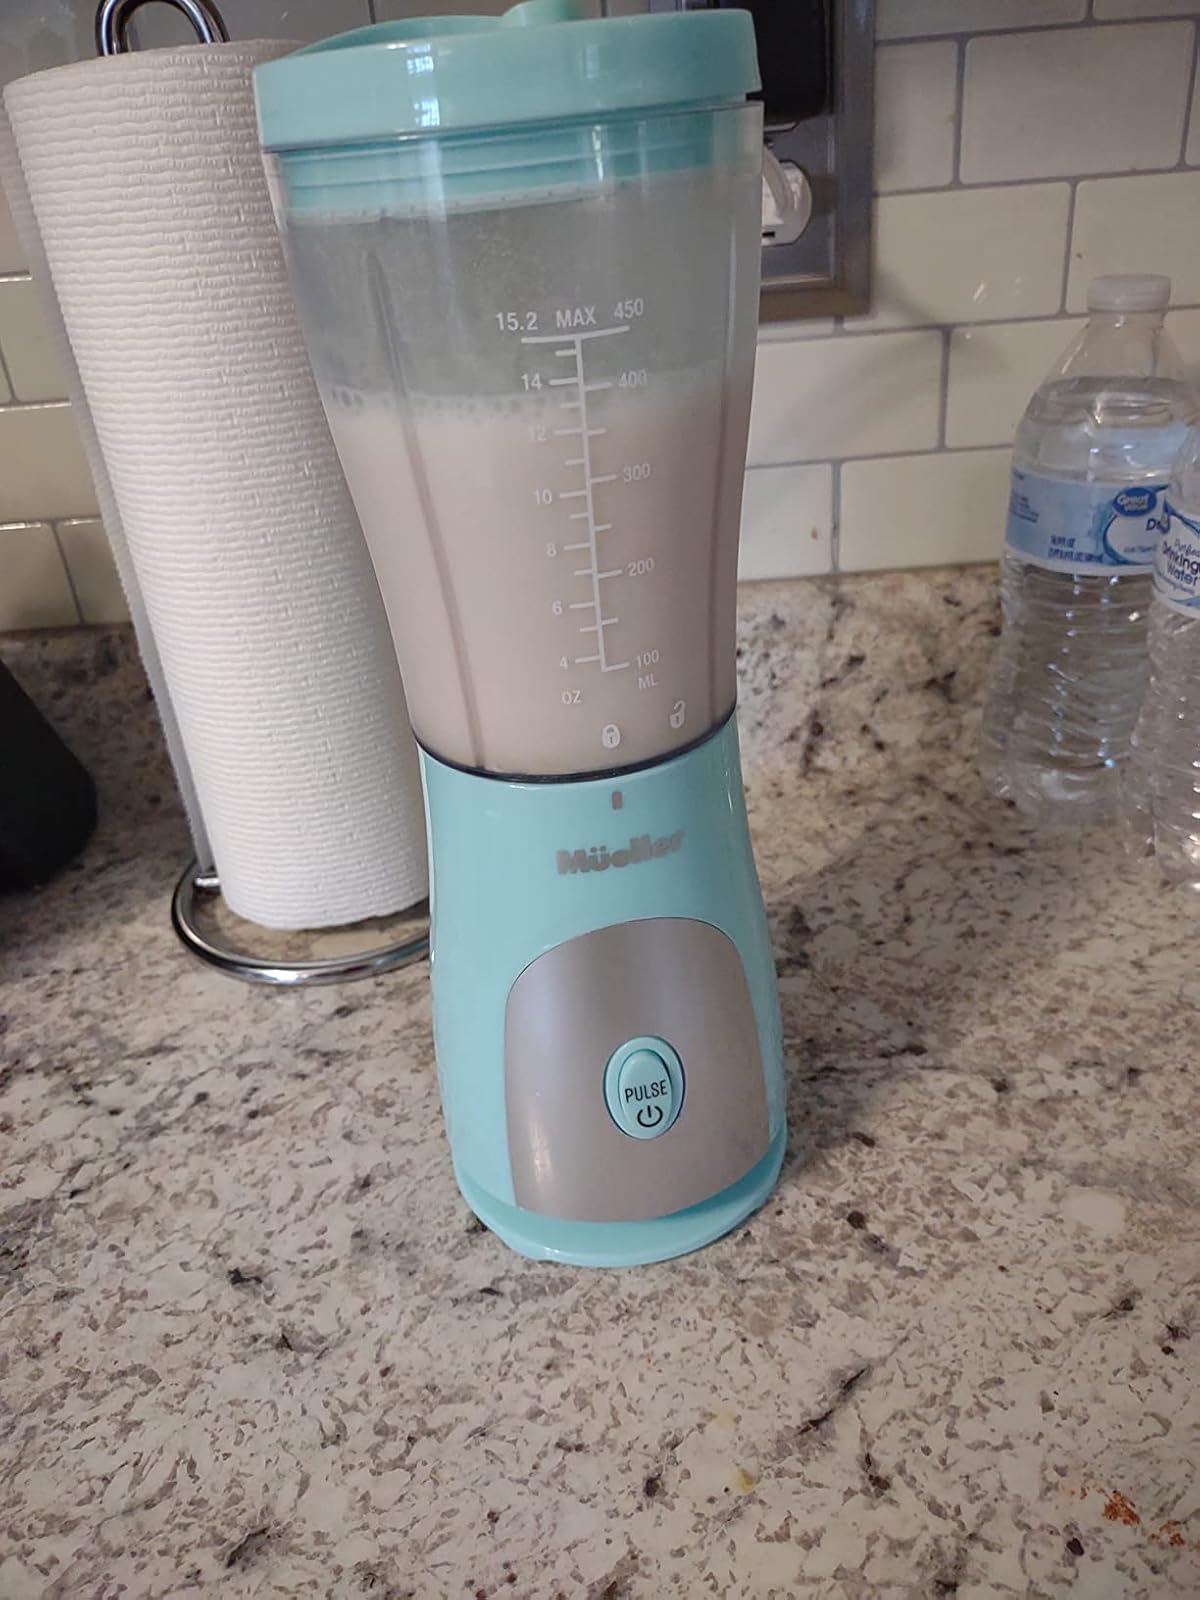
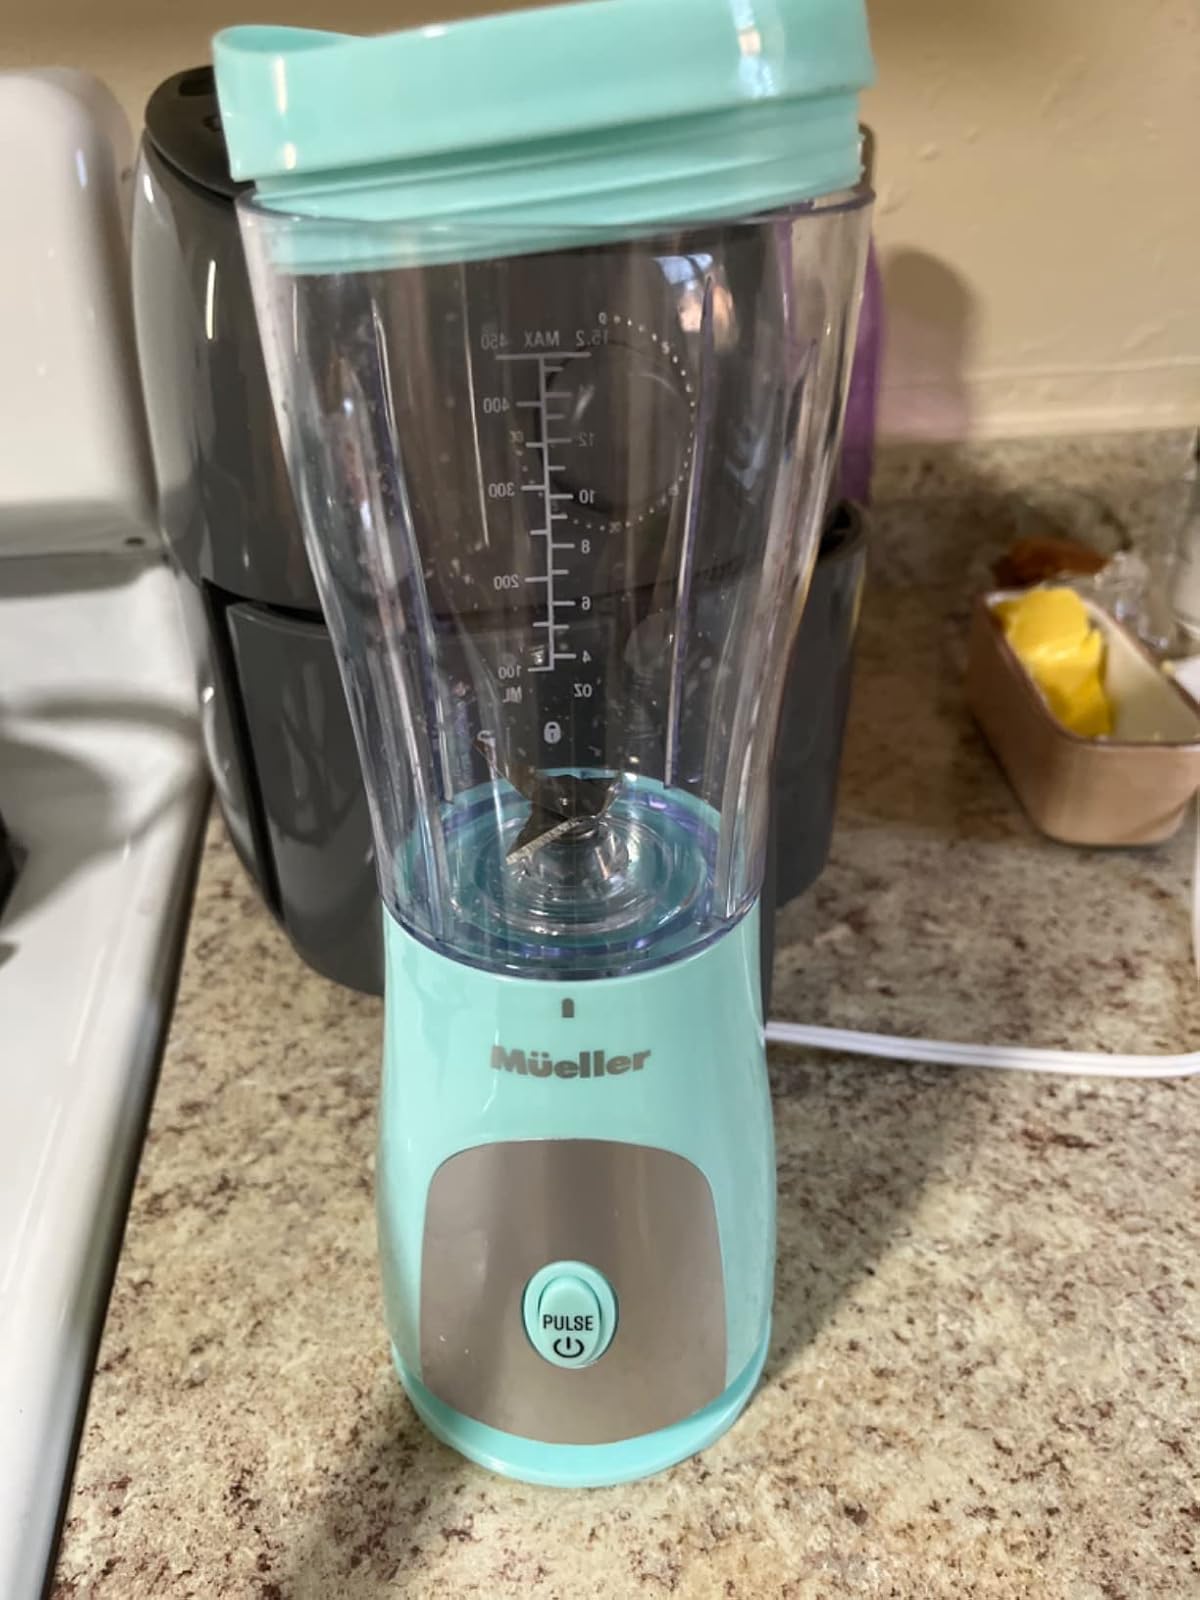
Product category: items_blender
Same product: yes